Syracuse Orange men's lacrosse

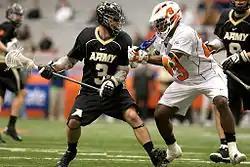
Jovan Miller of Syracuse defends Army in 2010

Syracuse was one of seven Big East Conference schools that formally began competing in men's lacrosse in 2010. Previously, Syracuse men's lacrosse had remained independent ("i.e.", unaffiliated with any athletic conference). The other six Big East schools were Georgetown, Notre Dame, Providence, Rutgers, St. John's, and Villanova.